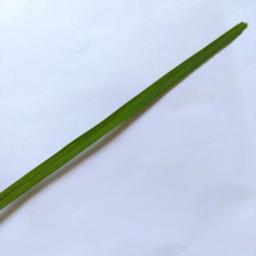
Label: Rice___Healthy